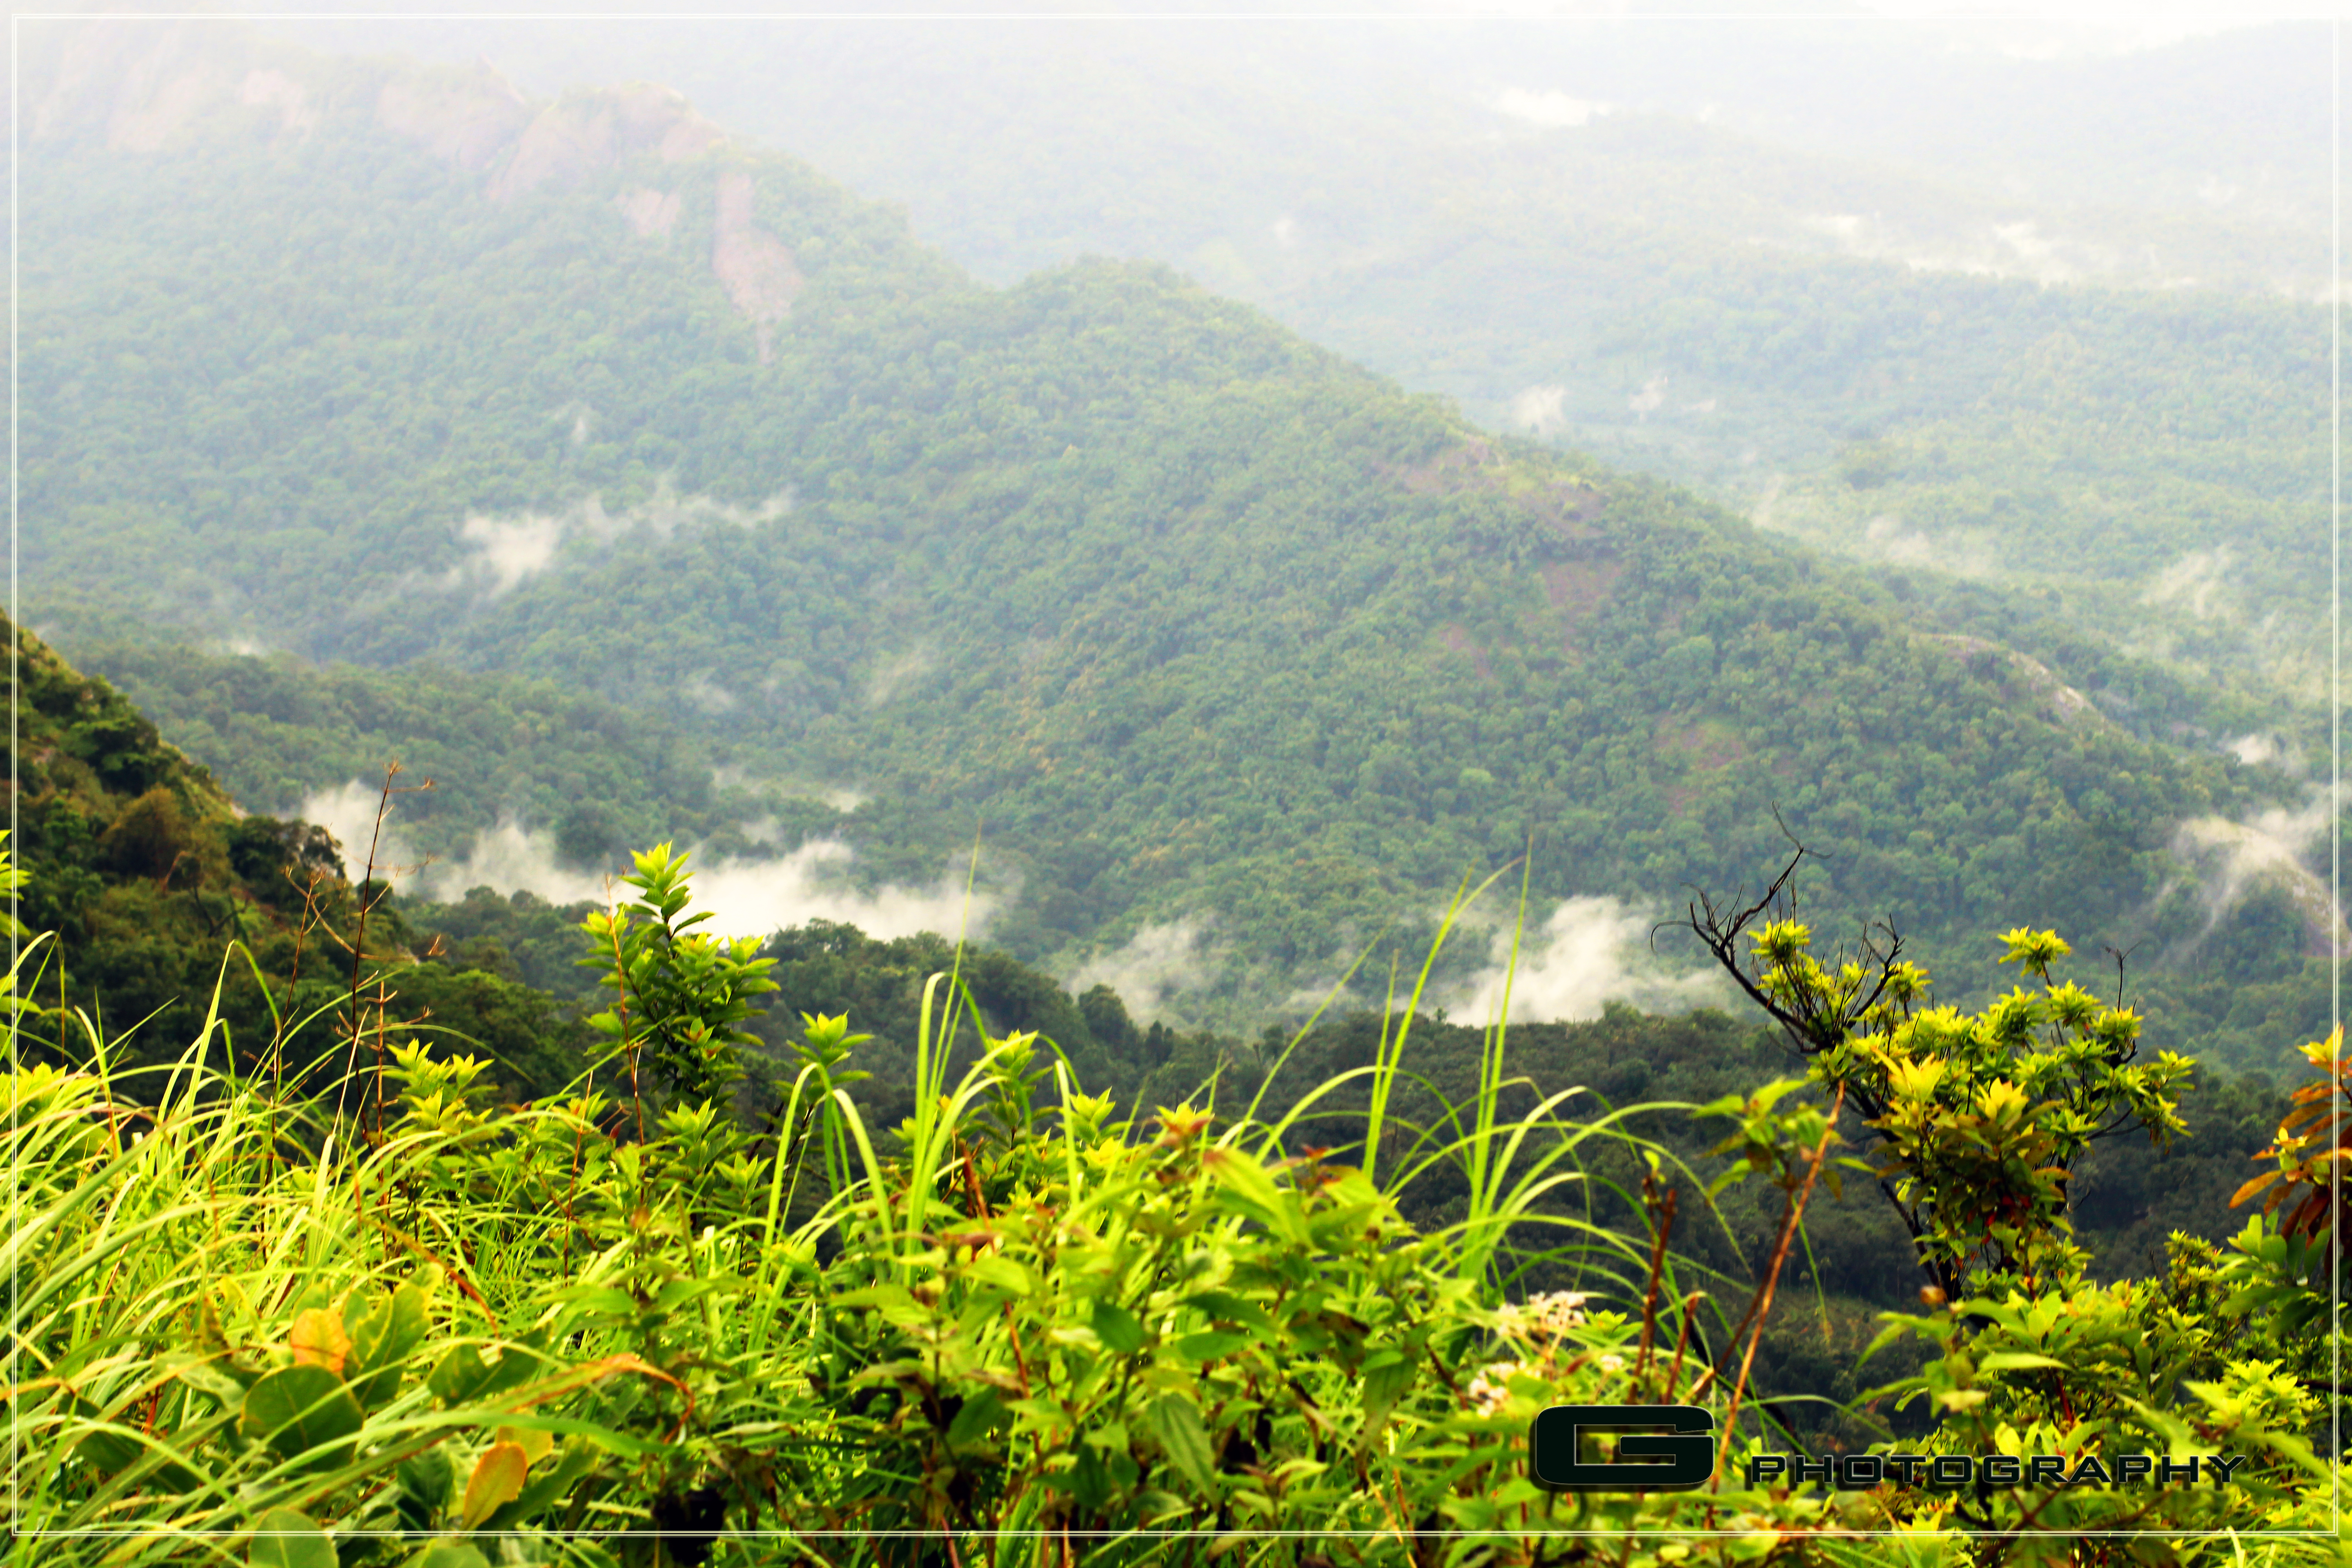
kerala, vegetation, hill station, nature, green, mountainous landforms, sky, mountain, atmospheric phenomenon, nature reserve, natural environment, hill, highland, wilderness, biome, rainforest, forest, jungle, tropical and subtropical coniferous forests, tree, leaf, ridge, plant community, mount scenery, sunlight, plant, grass, mountain range, rural area, cloud, landscape, valdivian temperate rain forest, plantation, national park, valley, road, grassland, old growth forest, shrubland, chaparral, terrain, tourism